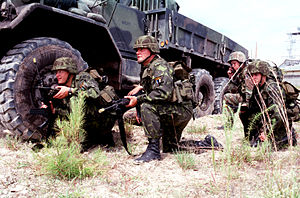
Motoriseret infanteri
Motoriseret infanteri i Estland, 1998.
Motoriseret infanteri er infanteri som bevæger sig med biler eller andre ikke-pansrede motorkøretøjer, til forskel fra mekaniseret infanteri, som benytter panserkøretøjer. Det motoriserede infanteri betragtes som første skridt frem mod det mekaniserede infanteri. Motoriseret infanteri har ingen direkte fordel i kamp, da køretøjerne ikke kan modstå artilleri og skydevåben. Omvendt har motoriseret infanteri en logistisk mulighed for at medbringe tungere våben, såsom artilleri, mortérer og tunge maskingeværer.